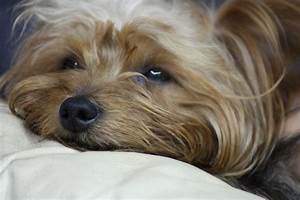
Label: dog